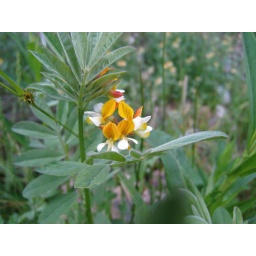
Yellow and white flowers of Meadow Lotus (Lotus oblongifolius, Fabaceae) by the waterfall.